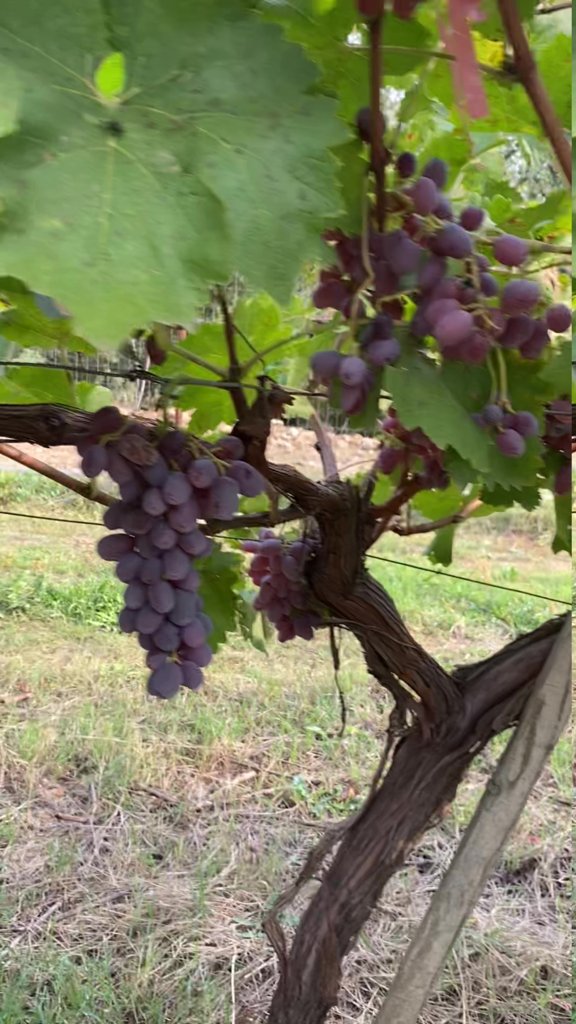
Berries visible: 88
Grape clusters: 3